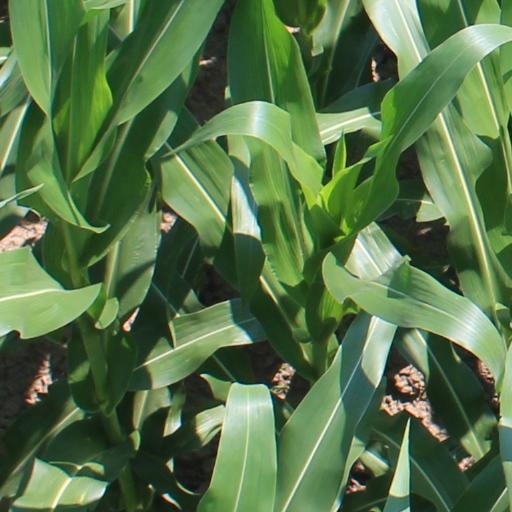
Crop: maize; corn